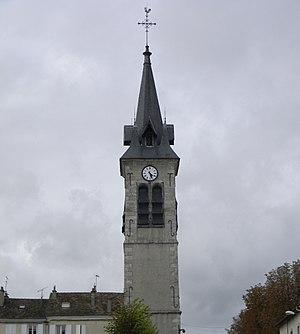
Tour de l'ancienne Église Saint-Barthélémy de Melun (77000)
Melun est une commune française située dans le département de Seine-et-Marne en région Île-de-France. Elle est le siège de la préfecture et la troisième ville la plus peuplée du département après Meaux et Chelles et avant Pontault-Combault.
Cet article recense les monuments historiques de l'ouest de la Seine-et-Marne, en France.